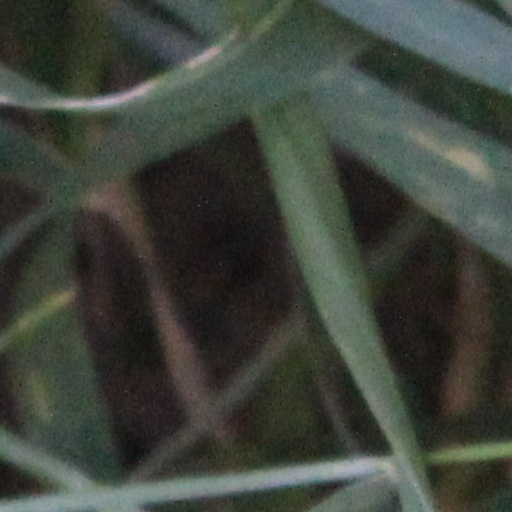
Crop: wheat